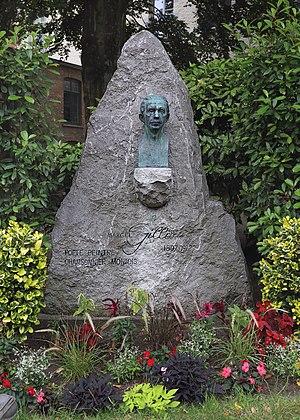
Monument dédié à Marcel Gillis dans le jardin du maïeur à Mons, Belgique.
Marcel Gillis est un artiste peintre, chansonnier, poète belge. Il est une des personnalités les plus marquantes de la vie patoisante de Mons.